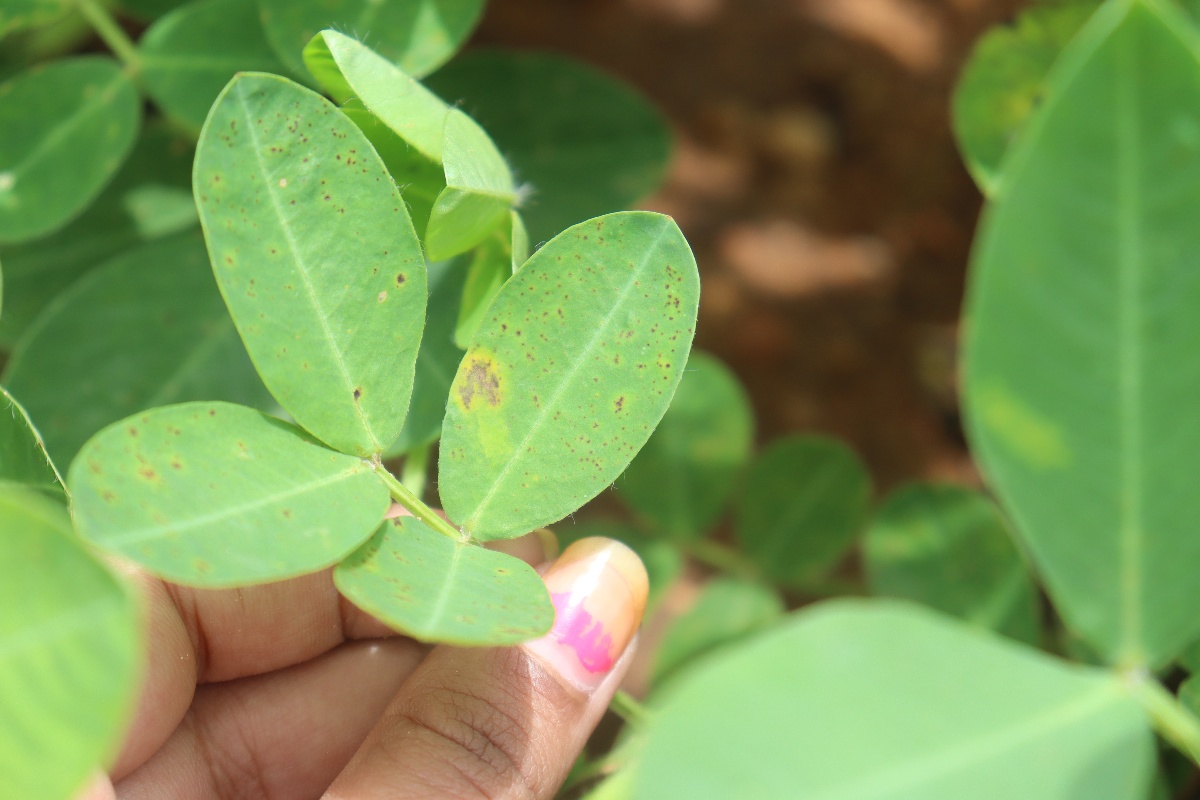
Label: early_leaf_spot